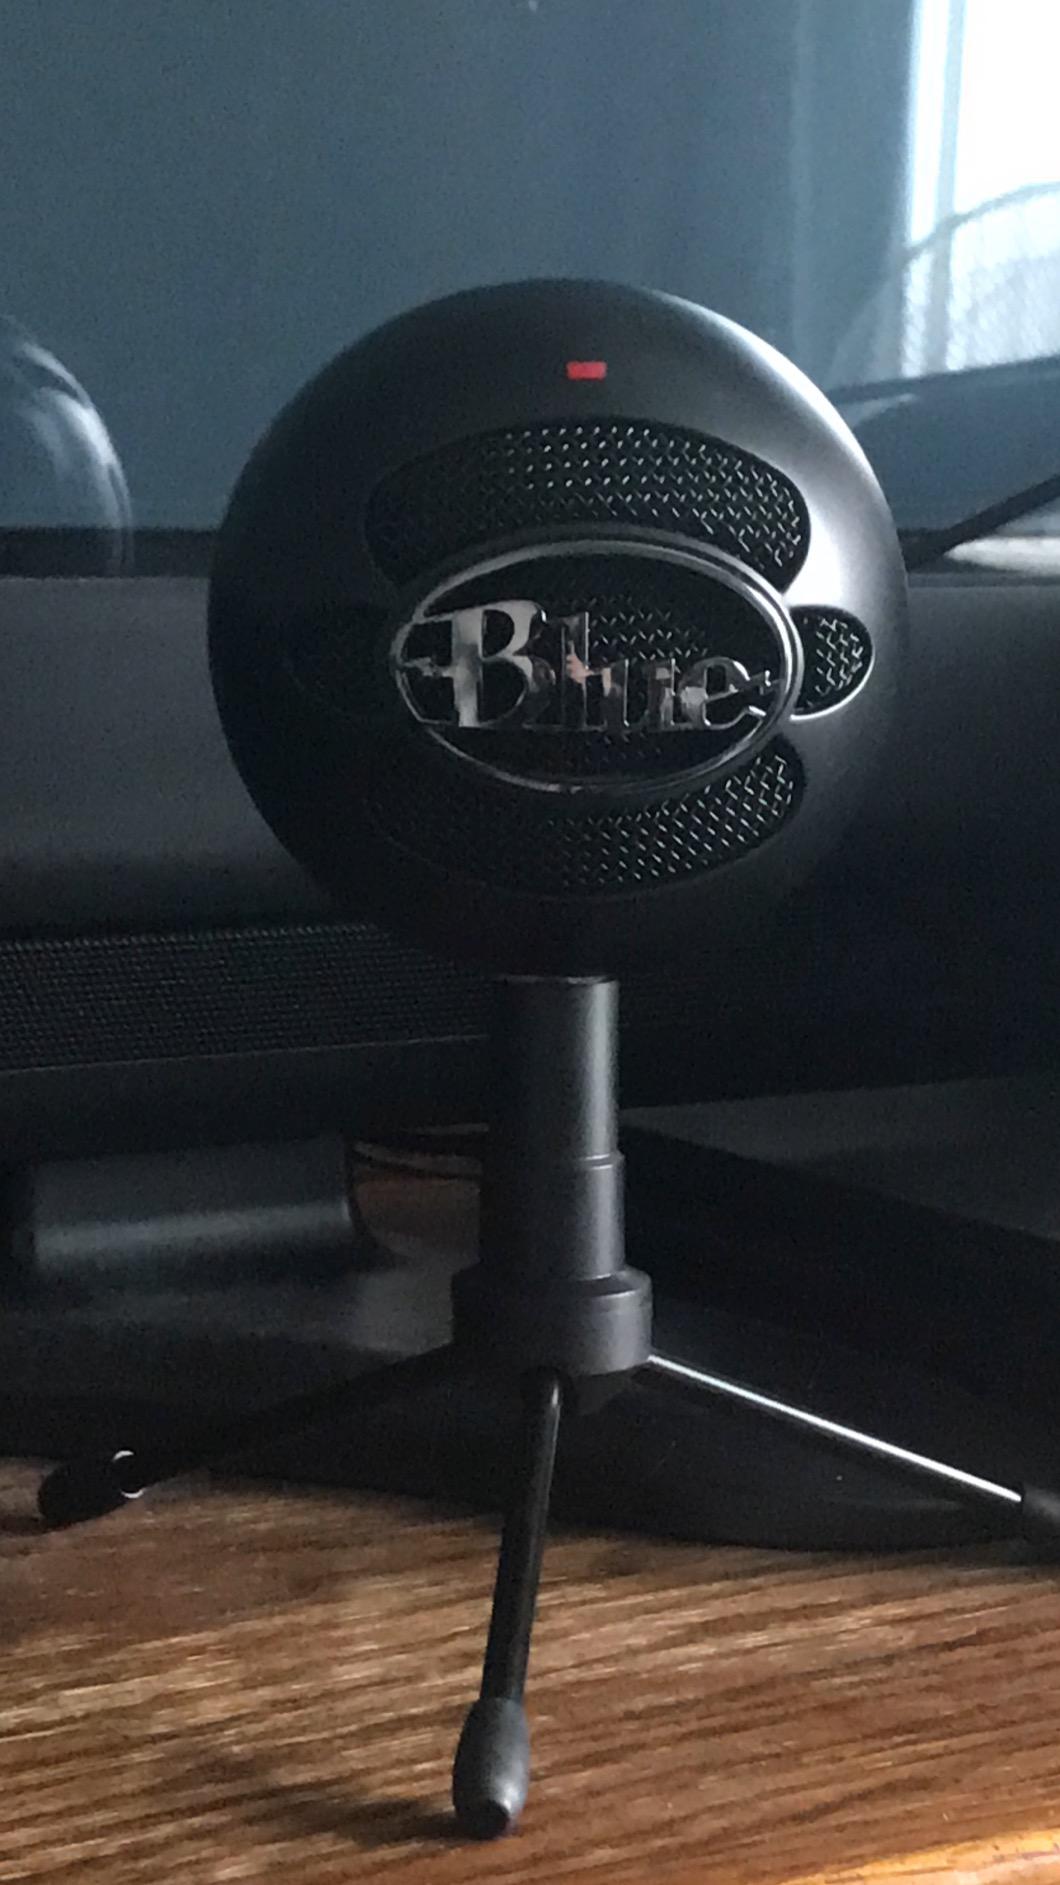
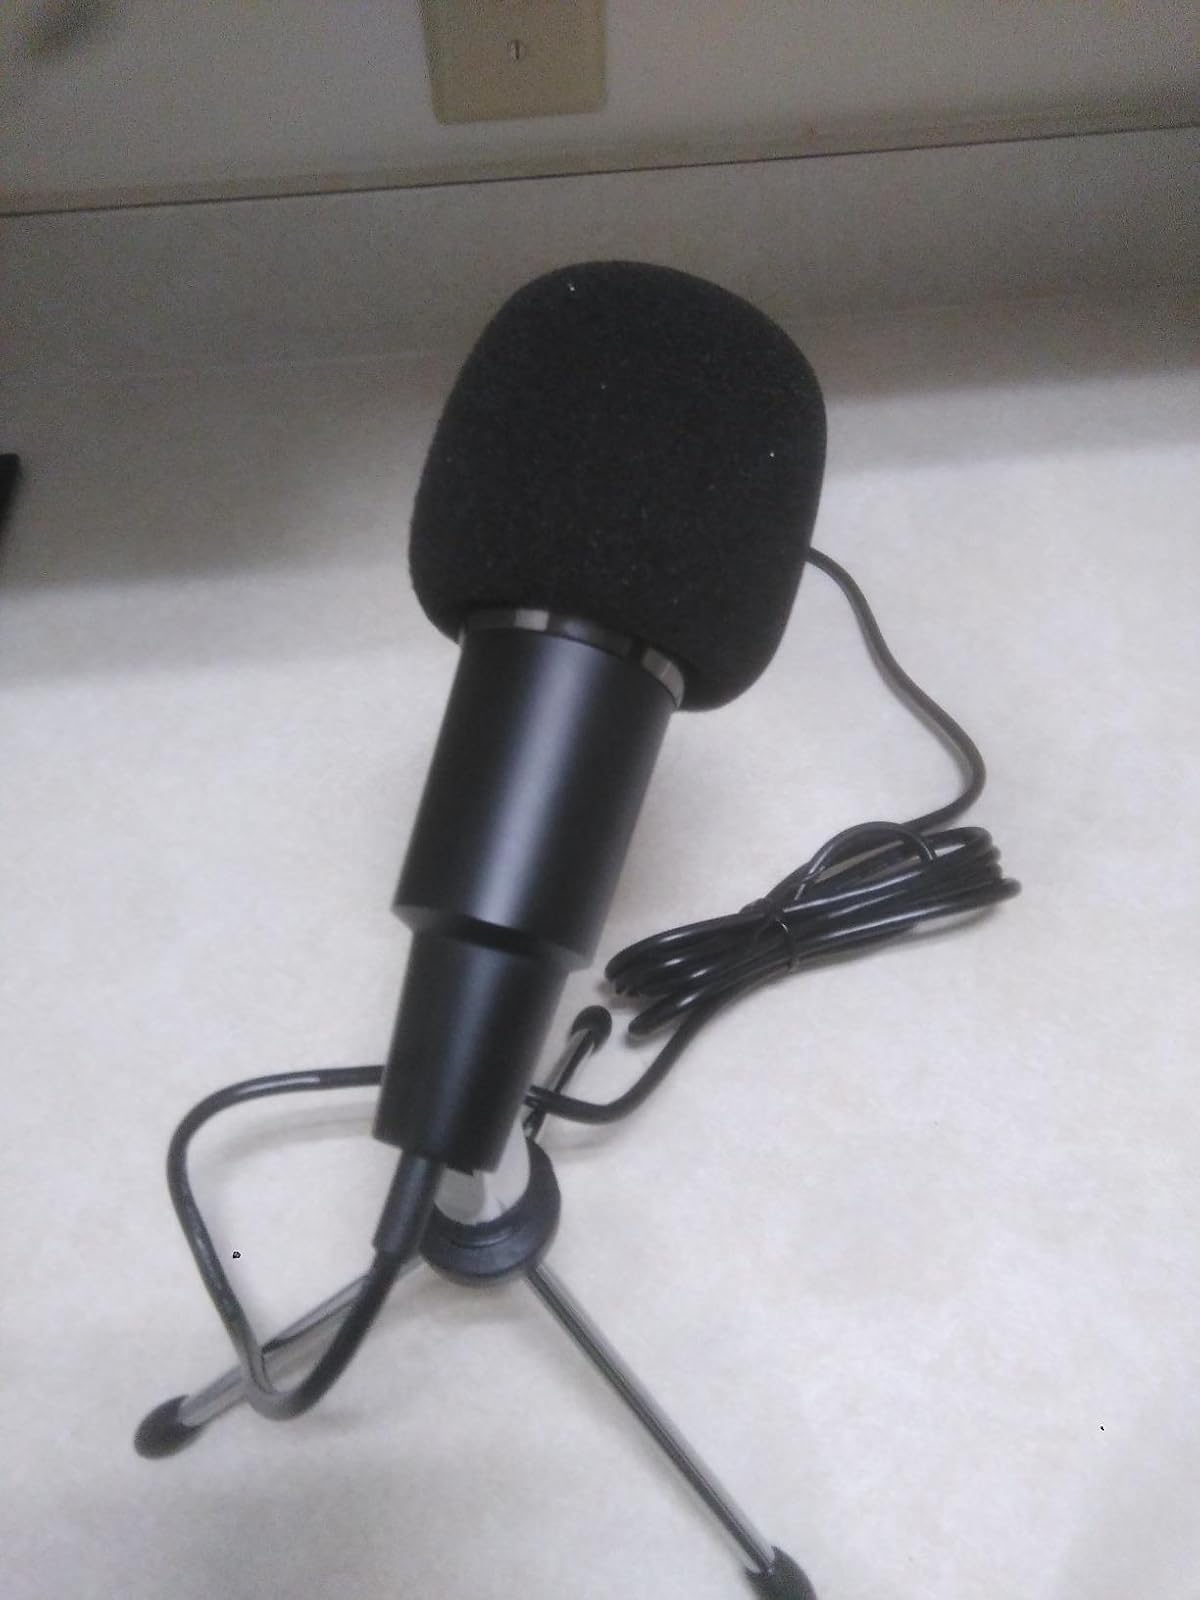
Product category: microphone
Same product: no